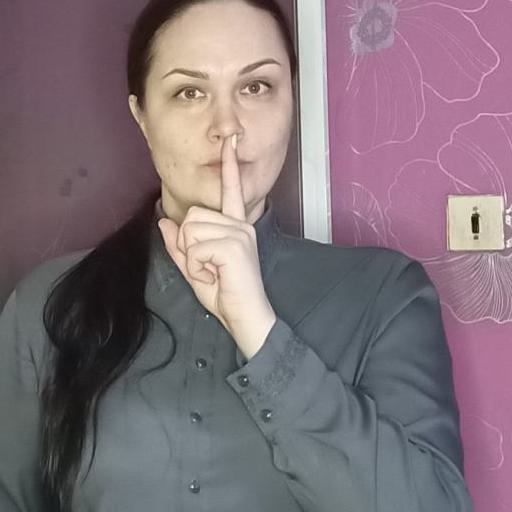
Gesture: mute